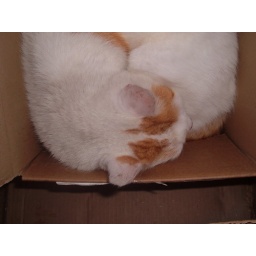
cat in a box 6